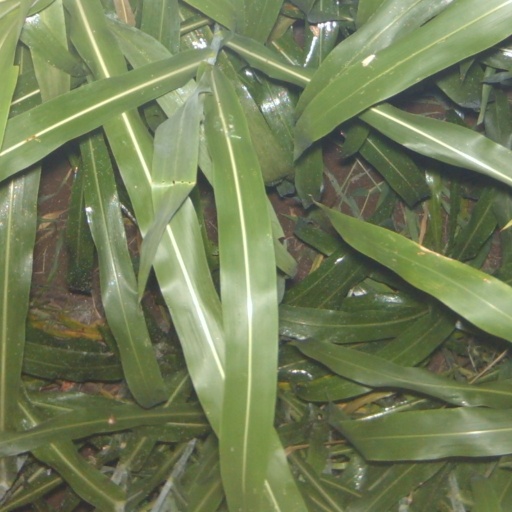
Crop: sorghum